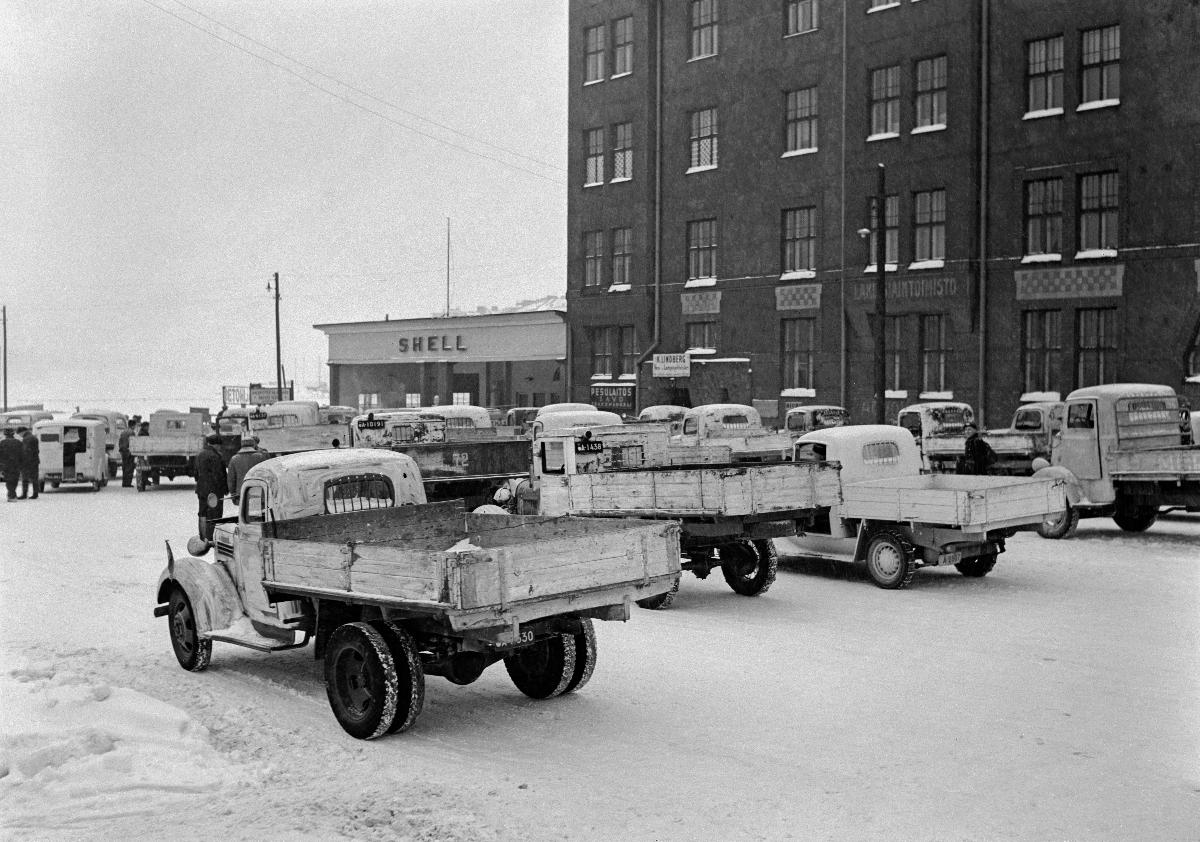
Kotirintama
Hemfronten; The Home Front
sisällön kuvaus: Sota-aika Helsingissä 1939-1940. Kuorma-autoja Shellin huoltoaseman edessä Hakaniemenrannassa. content description: War time in Helsinki 1939-1940. Trucks in front of Shell's gas station at Hakaniemenranta. innehållsbeskrivning: Krigstiden i Helsingfors 1939-1940. Lastbilar utanför Shells bensinstation vid Hagnässtranden.
Kuvaaja: Sundström, Hugo, kuvaaja
Vuosi: 1900
Paikka: Suomi, Uusimaa, Helsinki, Hakaniemi Helsinki
Aiheet: HBL; sodat; huoltoasemat; kaupungit; service stations; war; gas stations; cities; city; servicestationer; krig; bensinstationer; städer